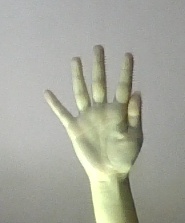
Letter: sheen